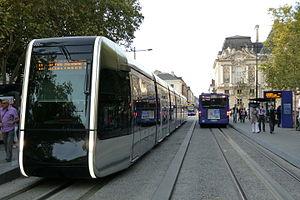
Rame du tramway de Tours, arrêt «
La ligne Tempo 2 du réseau Filbleu est une ligne de bus à haut niveau de service du réseau de transports en commun de Tours Métropole Val-de-Loire, dont l'exploitation commerciale est confiée à Kéolis Tours, comme l'ensemble du réseau Fil Bleu.